Leighton railway station

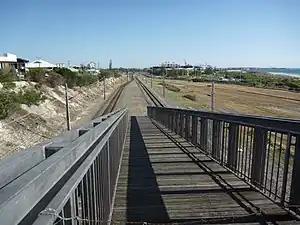
Station remnants seen from wooden pedestrian footbridge, October 2020

Leighton Station was a railway station on the Transperth network in Perth, Western Australia. It was located on the Fremantle line around from Perth, serving the Fremantle suburb of North Fremantle.